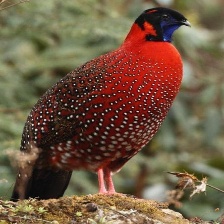
Species: SATYR TRAGOPAN
Scientific name: TRAGOPAN SATYRA